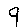
Label: 9